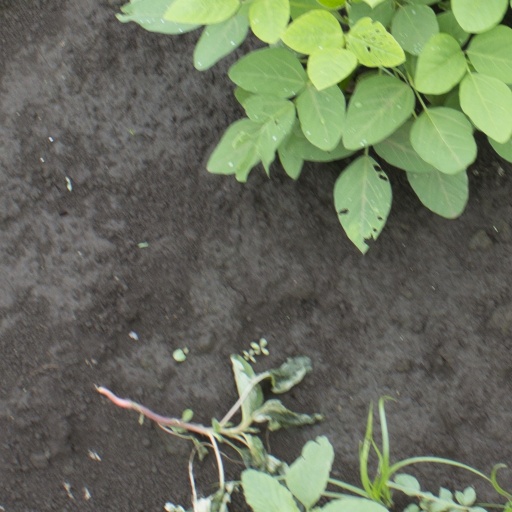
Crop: soybean